Ben Kelso

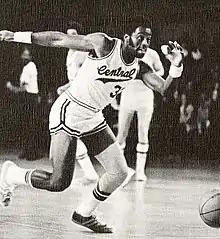
Kelso as a senior at Central Michigan

Ben Kelso (born April 11, 1949) is an American basketball player. He played as a shooting guard for the Detroit Pistons in 1972 and 1973.